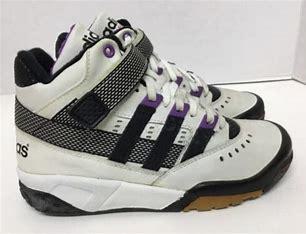
Brand: adidas
Model: Streetball Basketball